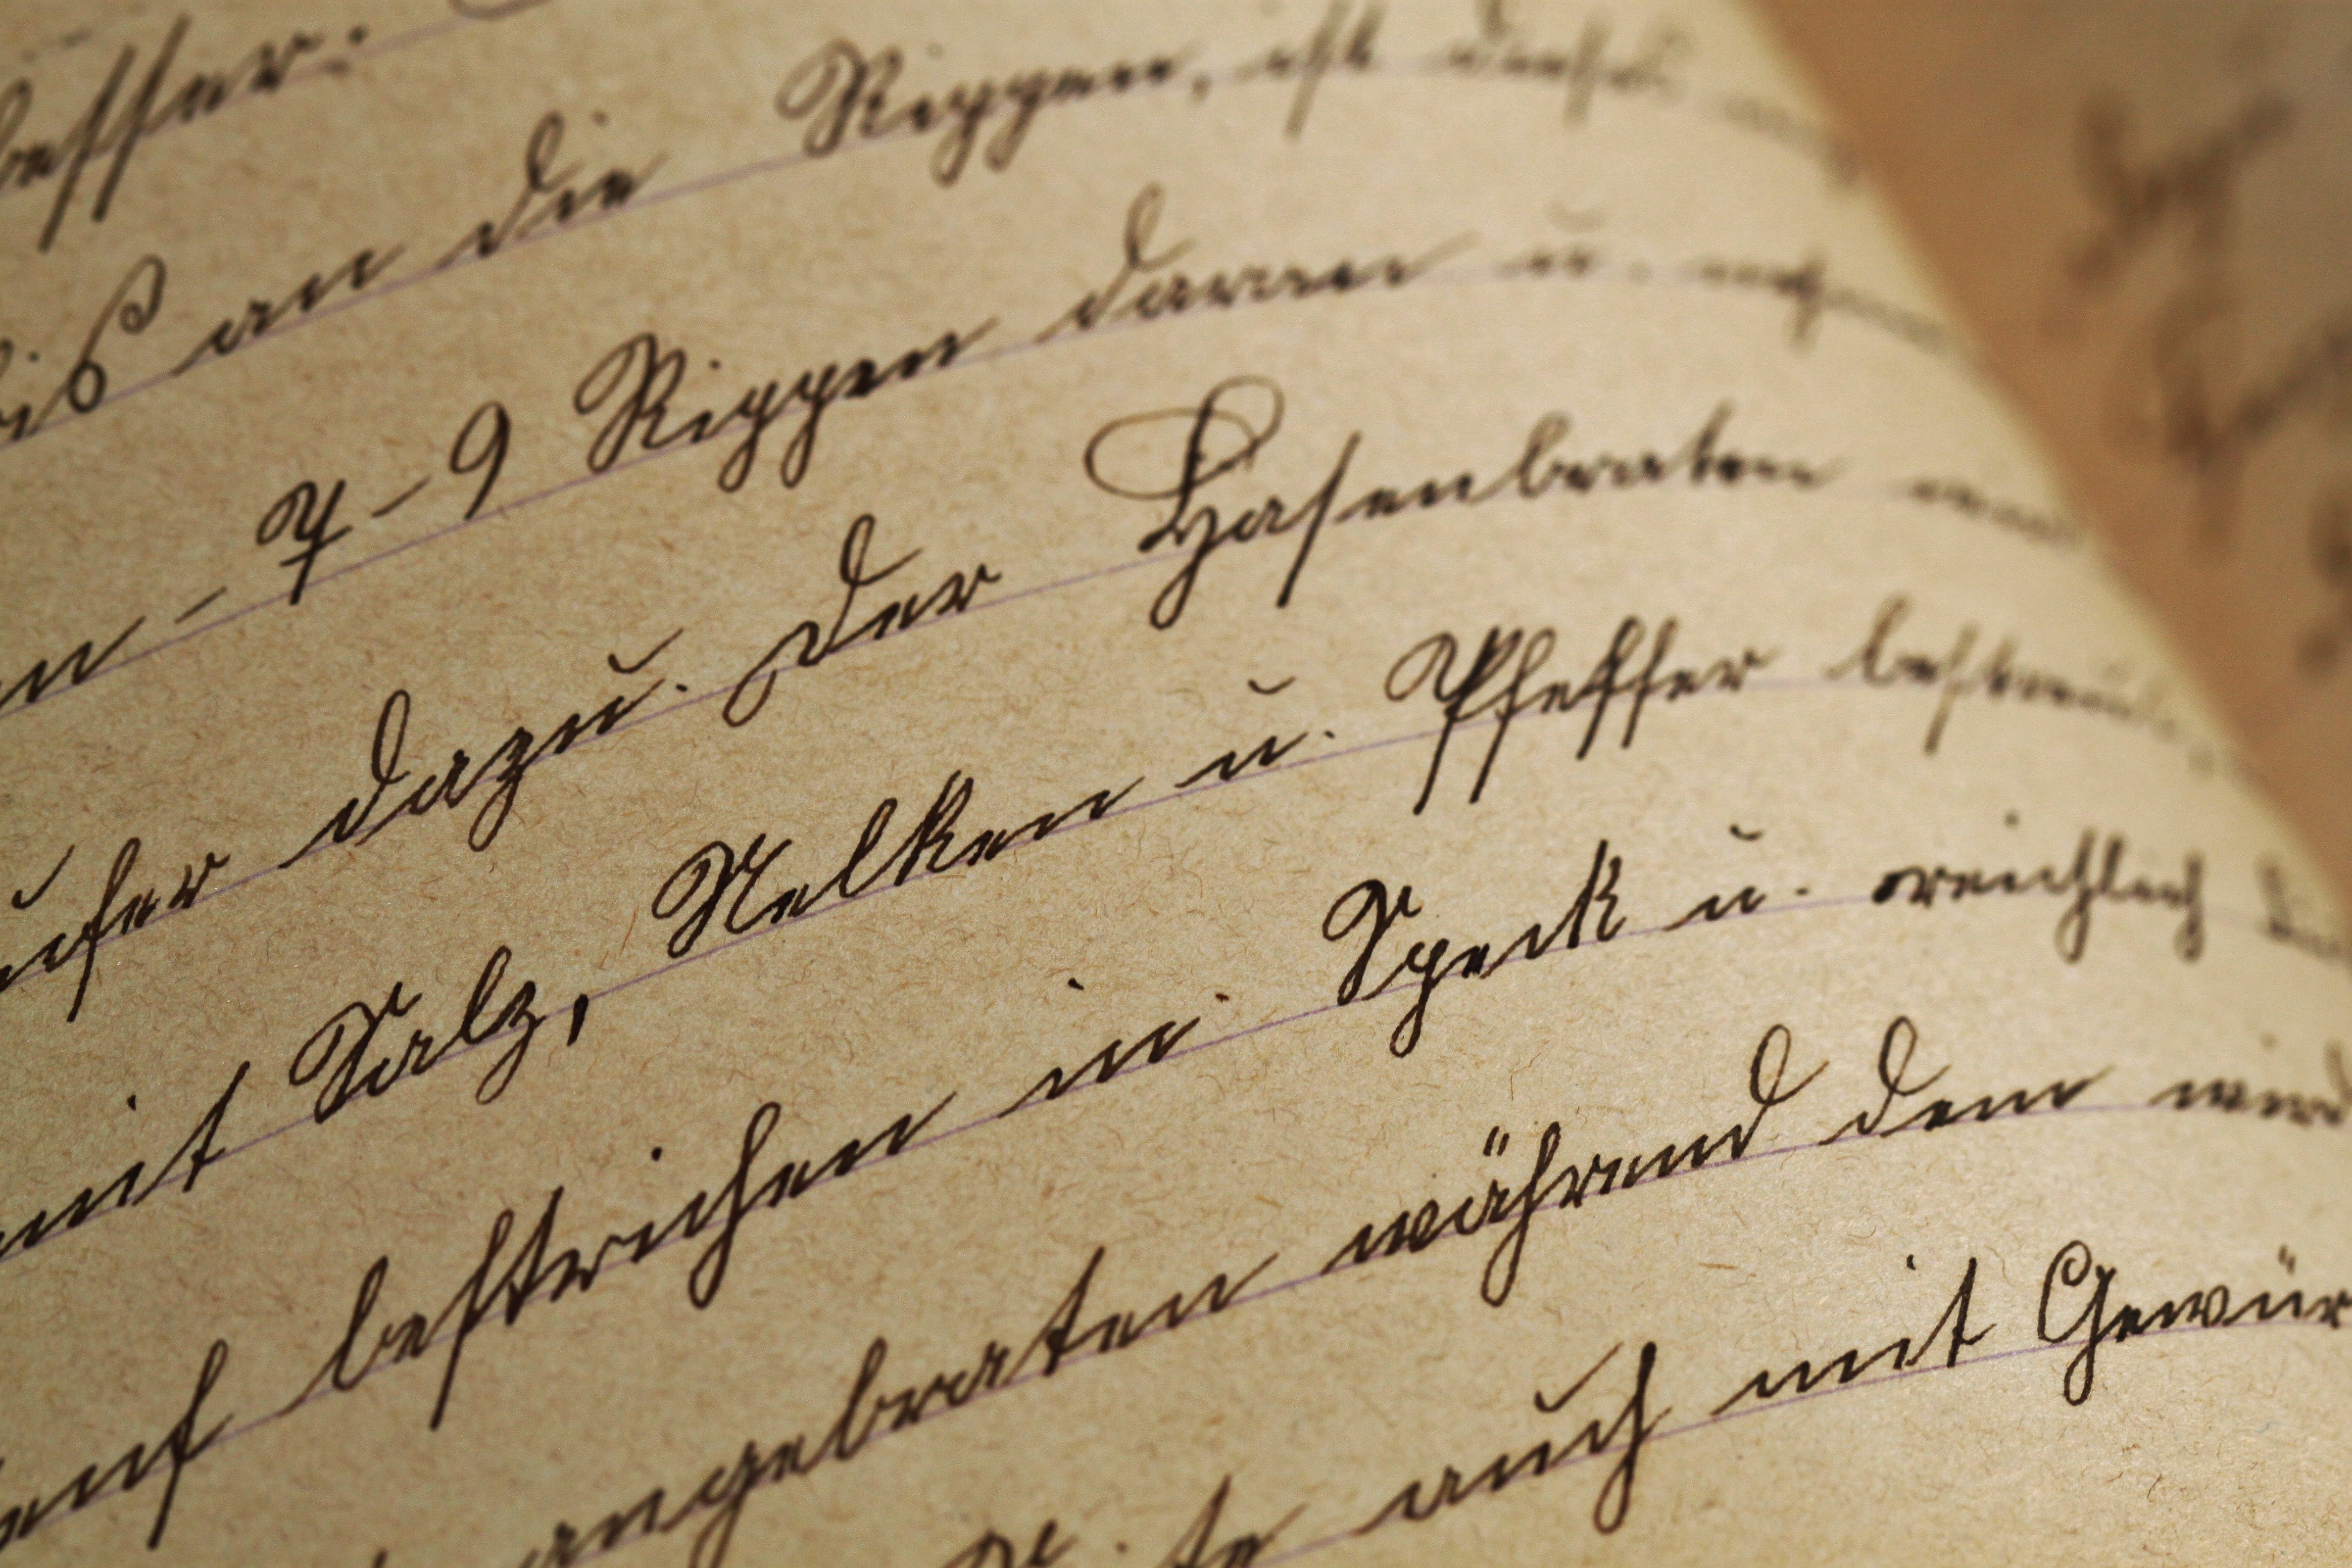
writing, vintage, antique, texture, old, love, letter, paper, page, font, sepia, sketch, text, handwriting, letters, calligraphy, emotion, handwritten